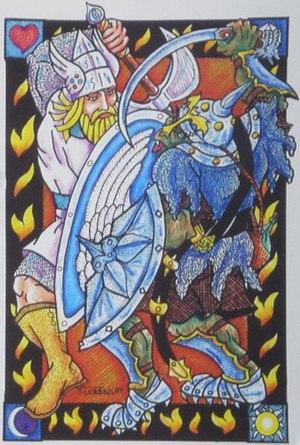
Tuor est un personnage du Silmarillion de J. R. R. Tolkien.